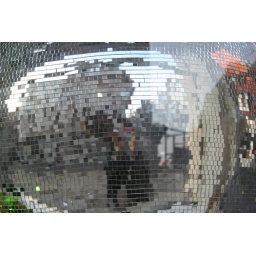
Faceted mirror ball revolving in shop window in Savile Row